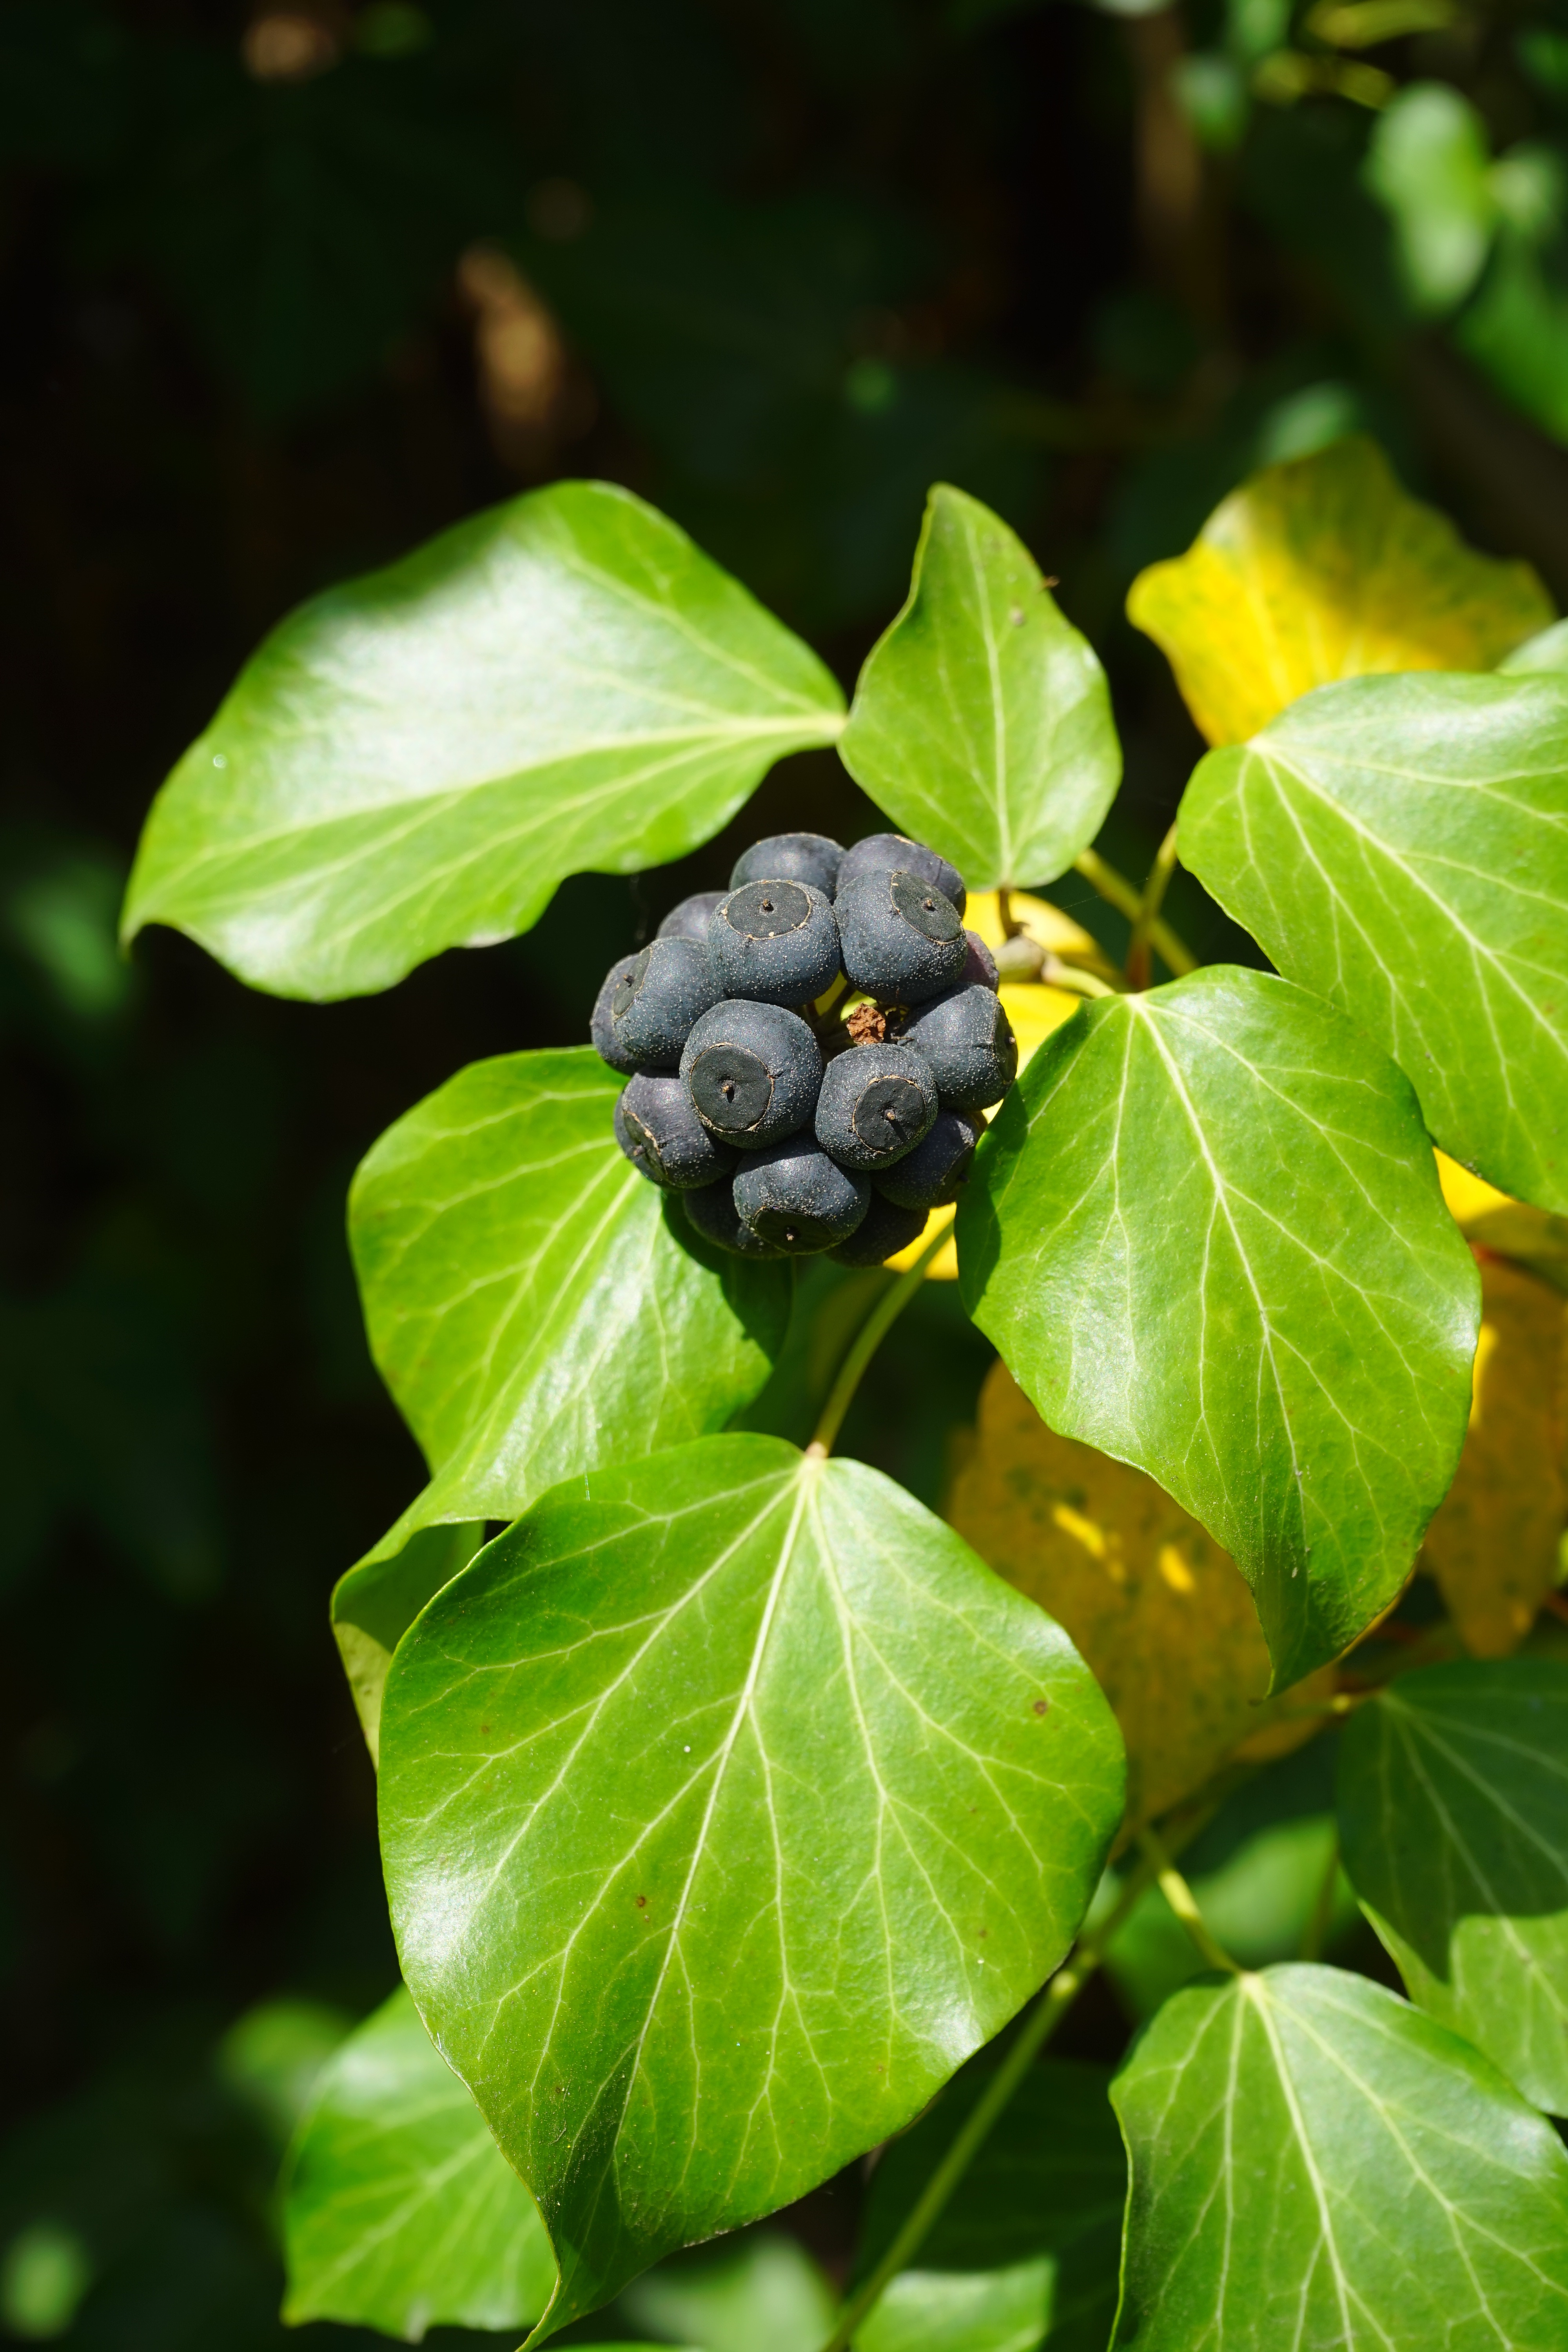
tree, branch, plant, fruit, leaf, flower, gift, food, green, produce, ivy, evergreen, botany, climber, black, flora, leaves, berries, shrub, toxic, fruits, deciduous, hedera, medicinal plant, garden plant, flowering plant, umbel, common ivy, hedera helix, ivy fruit, woody plant, land plant